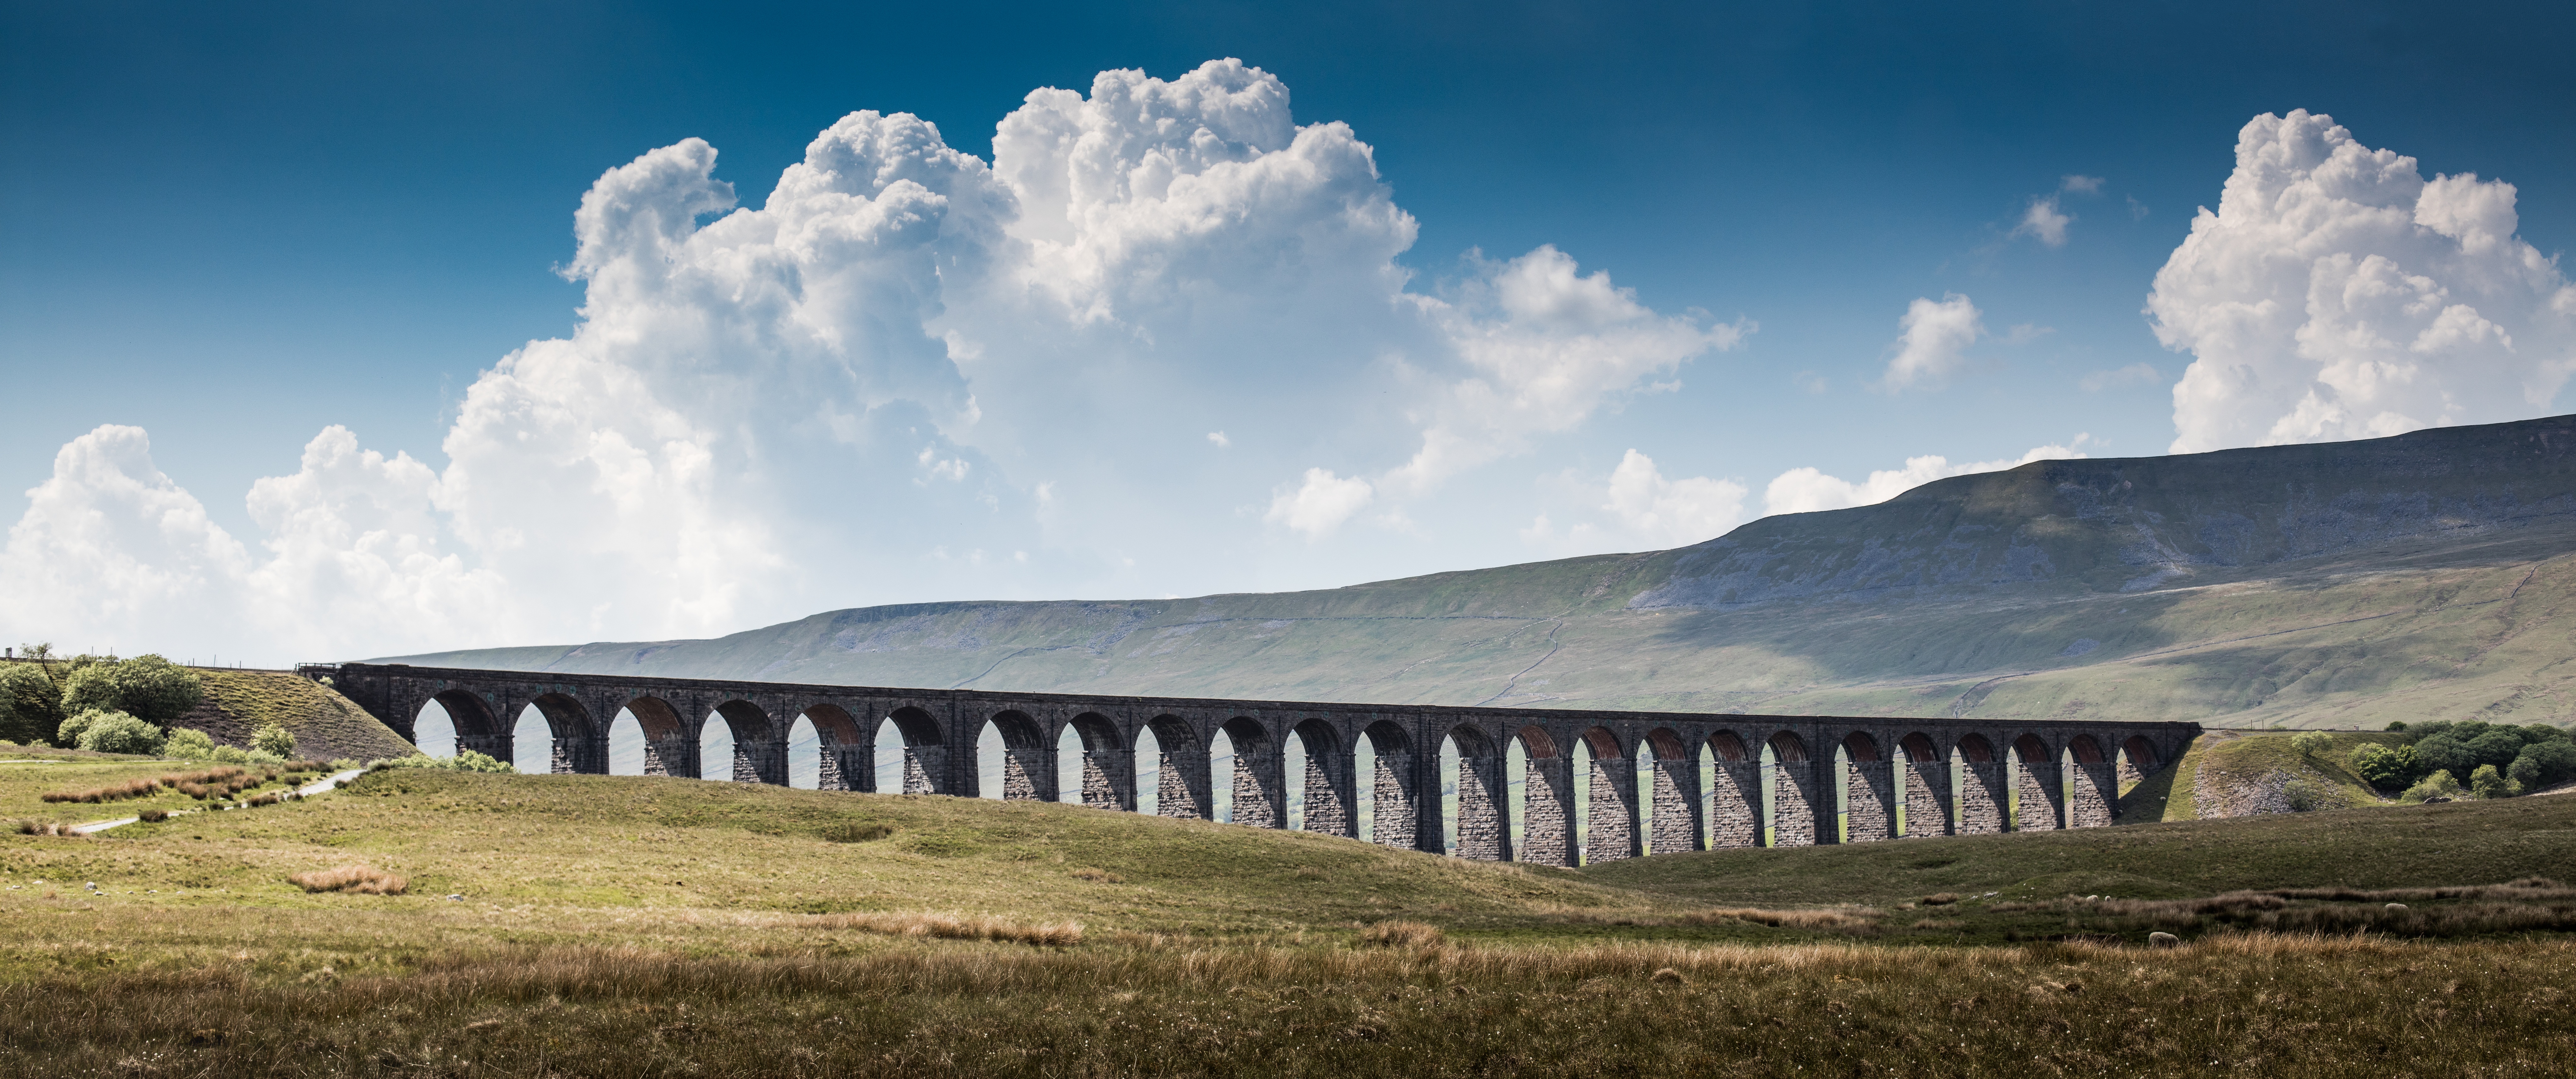
landscape, nature, horizon, mountain, cloud, sky, bridge, hill, mountain range, reservoir, plateau, rural area, meteorological phenomenon, atmospheric phenomenon, mountainous landforms